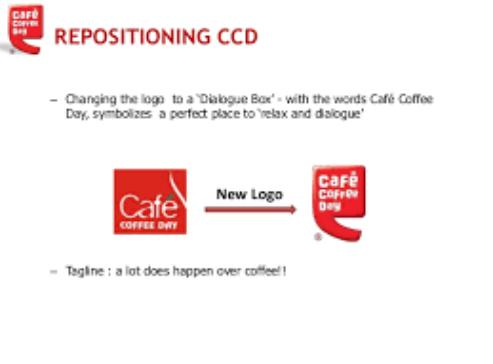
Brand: Cafe Coffee Day
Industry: Food